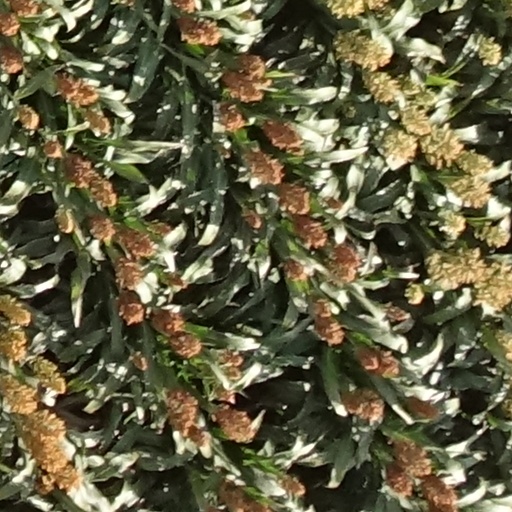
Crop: sorghum